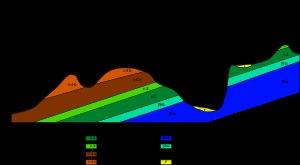
Eurville-Bienville est une commune française située dans le département de la Haute-Marne, en région Grand Est.